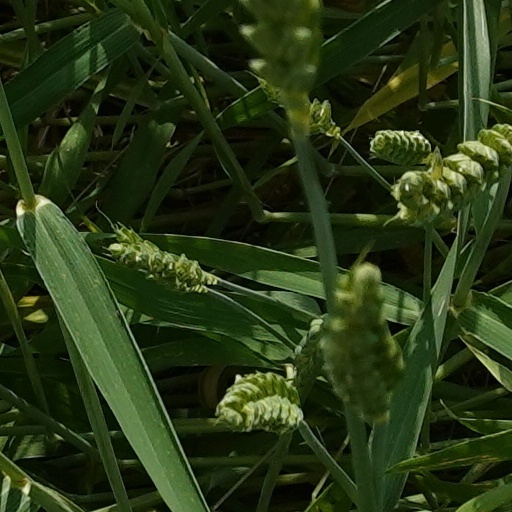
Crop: wheat